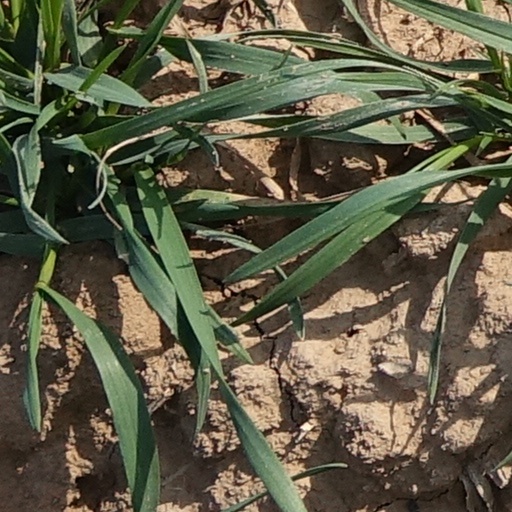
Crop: wheat